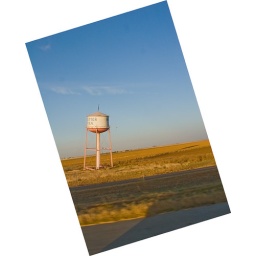
Leaning water tower near Groom, TX 09 Nov 2008